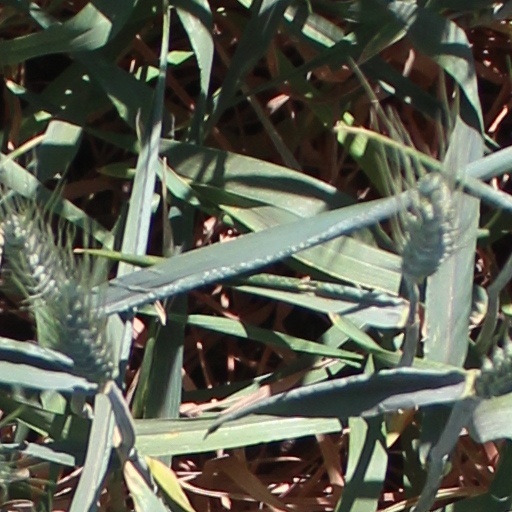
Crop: wheat